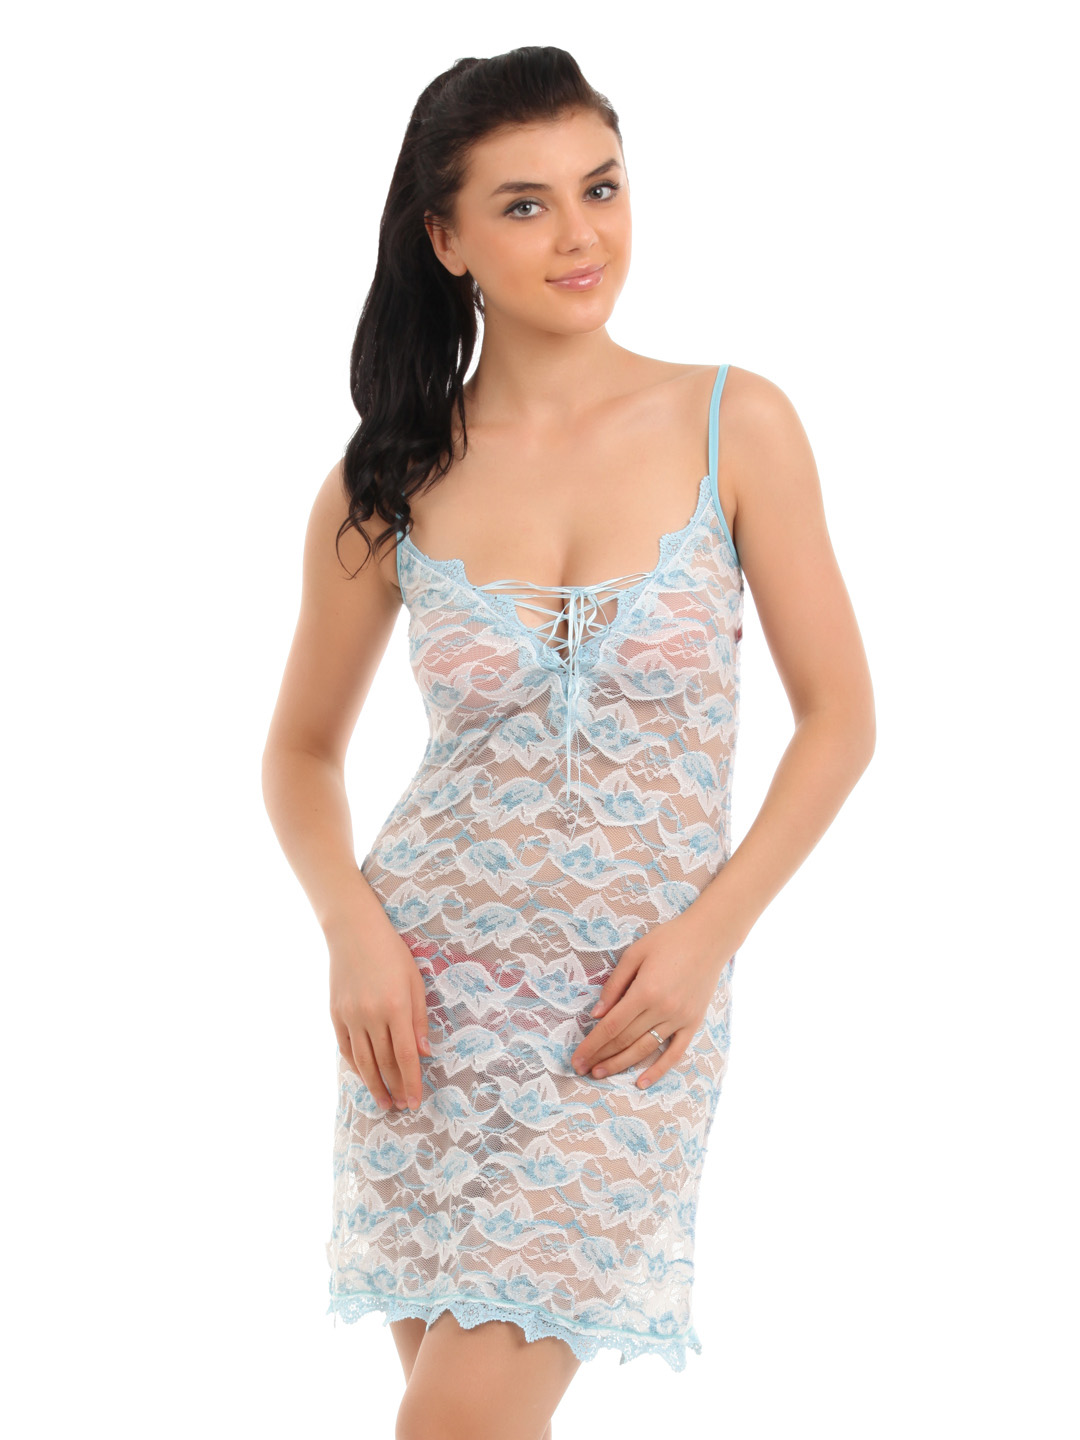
Red Rose Women Blue Nightdress
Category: Apparel / Loungewear and Nightwear / Nightdress
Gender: Women
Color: Blue
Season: Winter 2015
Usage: Casual